Lithuanians in Belarus

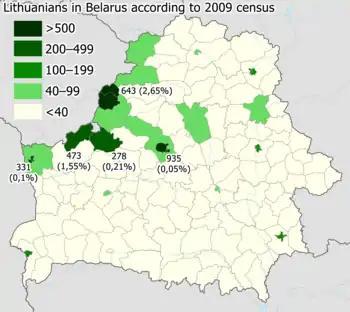

The usage of the Lithuanian language in Belarus has declined significantly from a peak in 1959. Originally at 77%, the number of Lithuanian Belarusians who considered Lithuanian their native language had declined to 52% by the 1999 census, and to 31% by the 2009 census. The Russian language (and, to an extent, the Belarusian language) have filled the gap to replace Lithuanian, with 39% of Lithuanians speaking Russian natively and 26% speaking Belarusian natively.